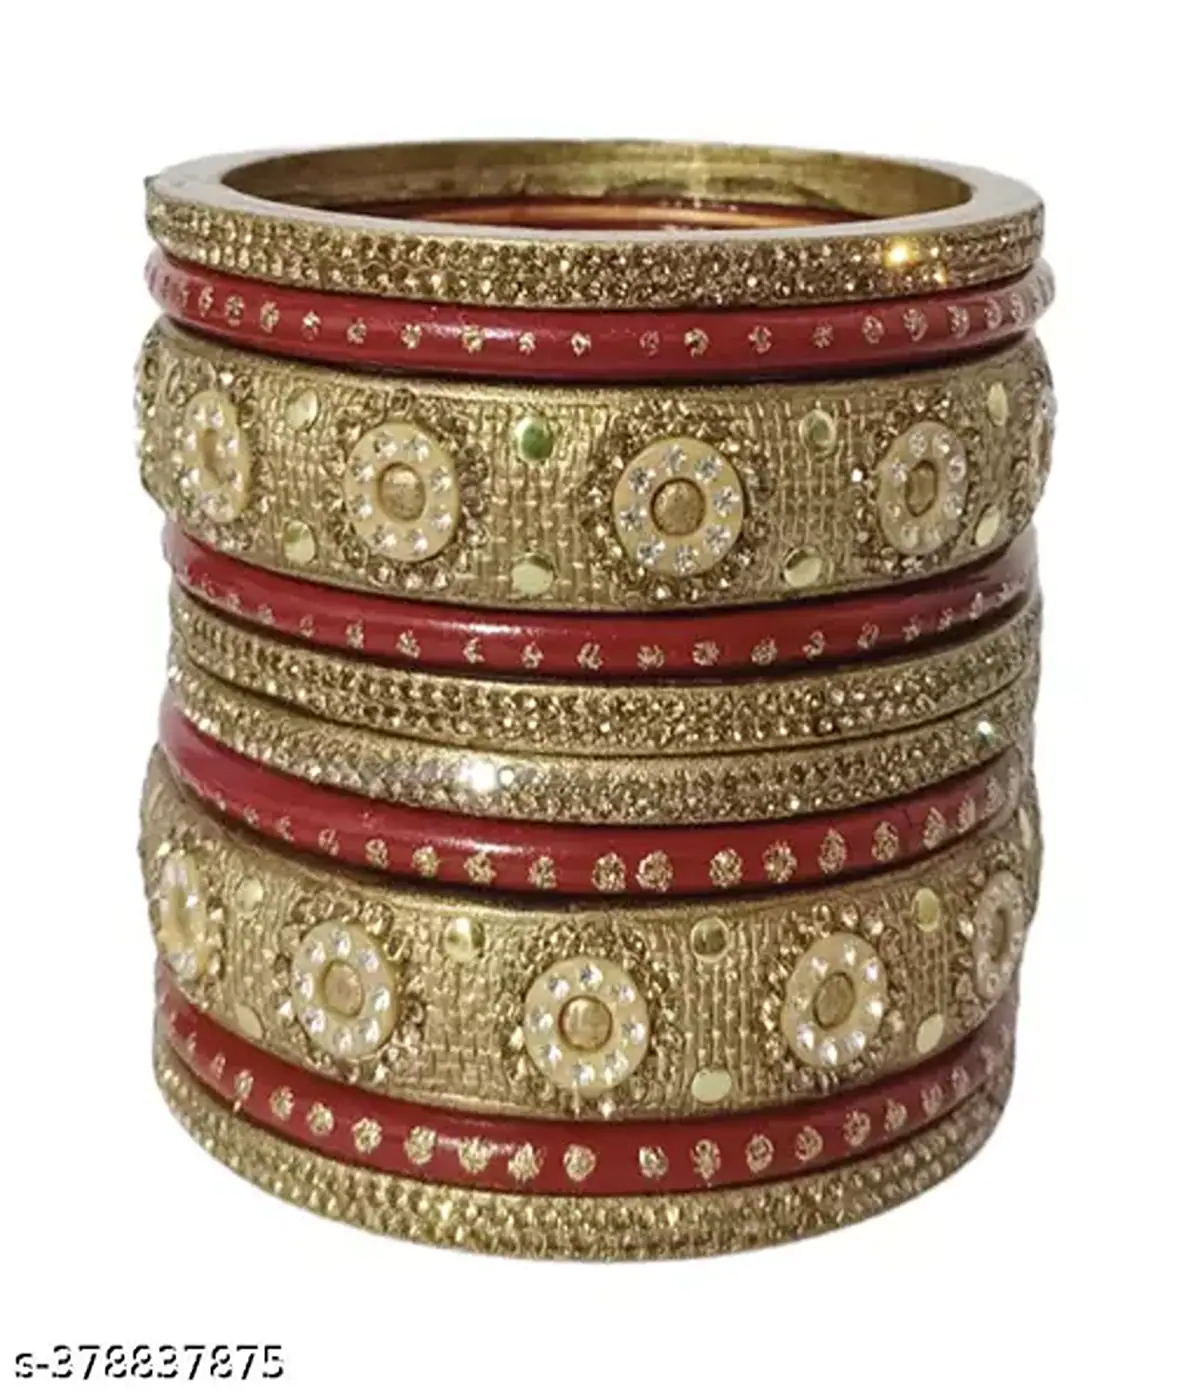
NAVSUBH Bangles/Kada Set With Beautiful Golden Stone (Karwa Chauth Special) For Women & Girls - (Set Of 20 Bangles)-Size-2.6-Multicolor3
Type: Bangles
Brand: NAVSUBH
Price: Rs. 1527
NAVSUBH Rajsthan Lac Bangles Bangles Traditional Ethnic Bangles Set For Merried Women Seep Chuda/Kada 2 Pcs Set (Seep_KanganSet)